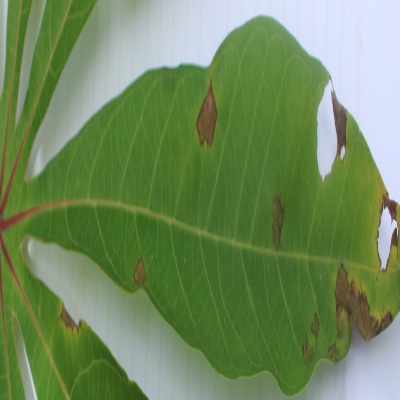
Crop: Cassava
Condition: brown spot